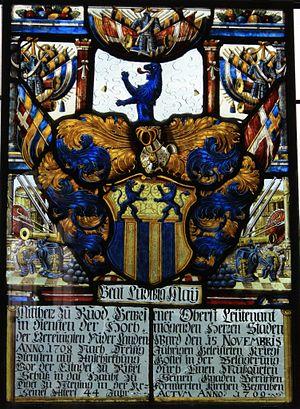
La famille von May ou simplement May est une famille bourgeoise de Berne.